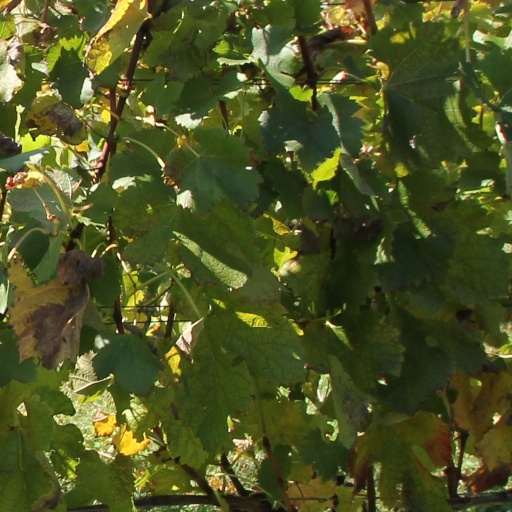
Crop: grape